Oxford Circle, Philadelphia

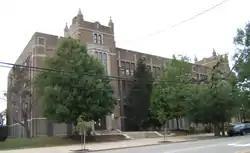
Laura H. Carnell School in Oxford Circle, September 2010

Oxford Circle is a neighborhood in the lower Northeast section of Philadelphia, Pennsylvania, United States. Its namesake is the much used traffic circle at Roosevelt Boulevard and Oxford Avenue.